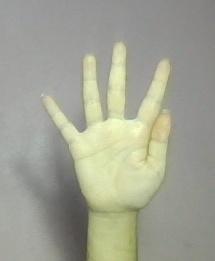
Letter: sheen